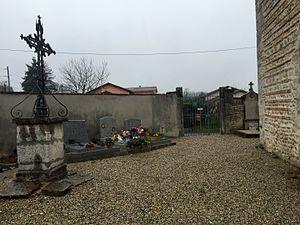
Image de Jailleux, Montluel, Ain, France..
Jailleux est un hameau de la commune française de Montluel dans le département de l'Ain. Le hameau est situé à environ 3 kilomètres du centre de Montluel.